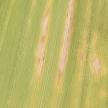
Crop: Maize
Condition: curvulariosis-d